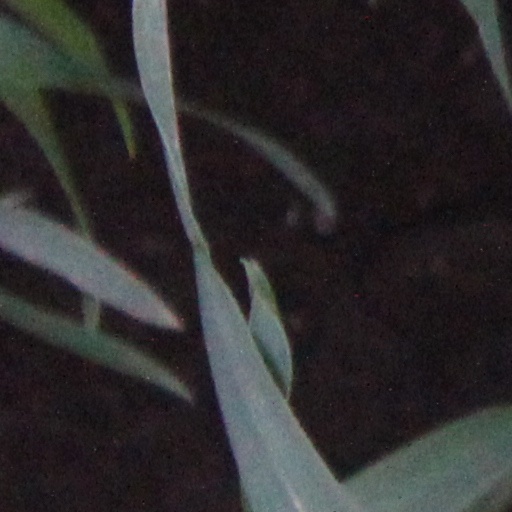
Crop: wheat